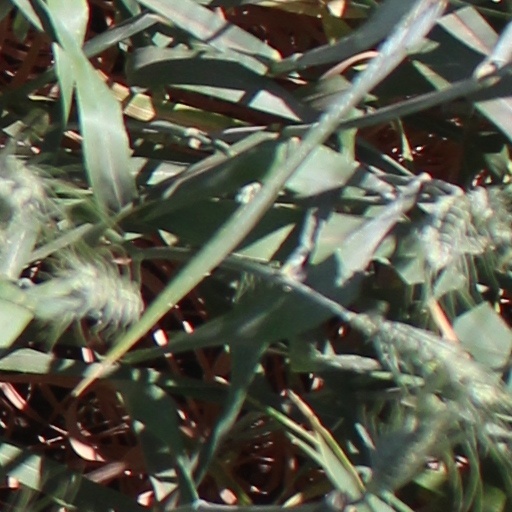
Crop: wheat